Dan Leno

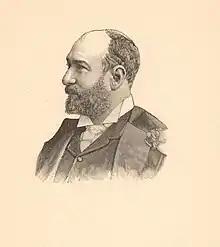
Augustus Harris

In 1878, Leno and his family moved to Manchester. There he met Lydia Reynolds, who, in 1883, joined the Leno family theatre company, which already consisted of his parents, Danvers and Leno. The following year, Leno and Reynolds married; around this time, he adopted the stage name "Dan Leno". On 10 March 1884, the Leno family took over the running of the Grand Varieties Theatre in Sheffield. The Lenos felt comfortable with their working-class Sheffield audiences. On their opening night, over 4,000 patrons entered the theatre, paying sixpence to see Dan Leno star in "Doctor Cut 'Em Up". In October 1884, facing tough competition, the Lenos gave up the lease on the theatre.